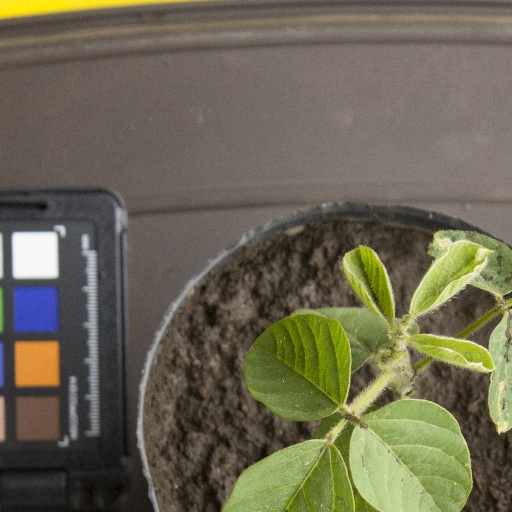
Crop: soybean